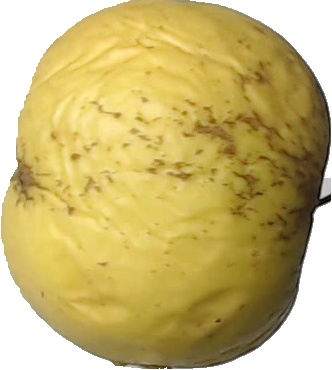
Label: apple_golden_1